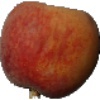
Label: Peach 1